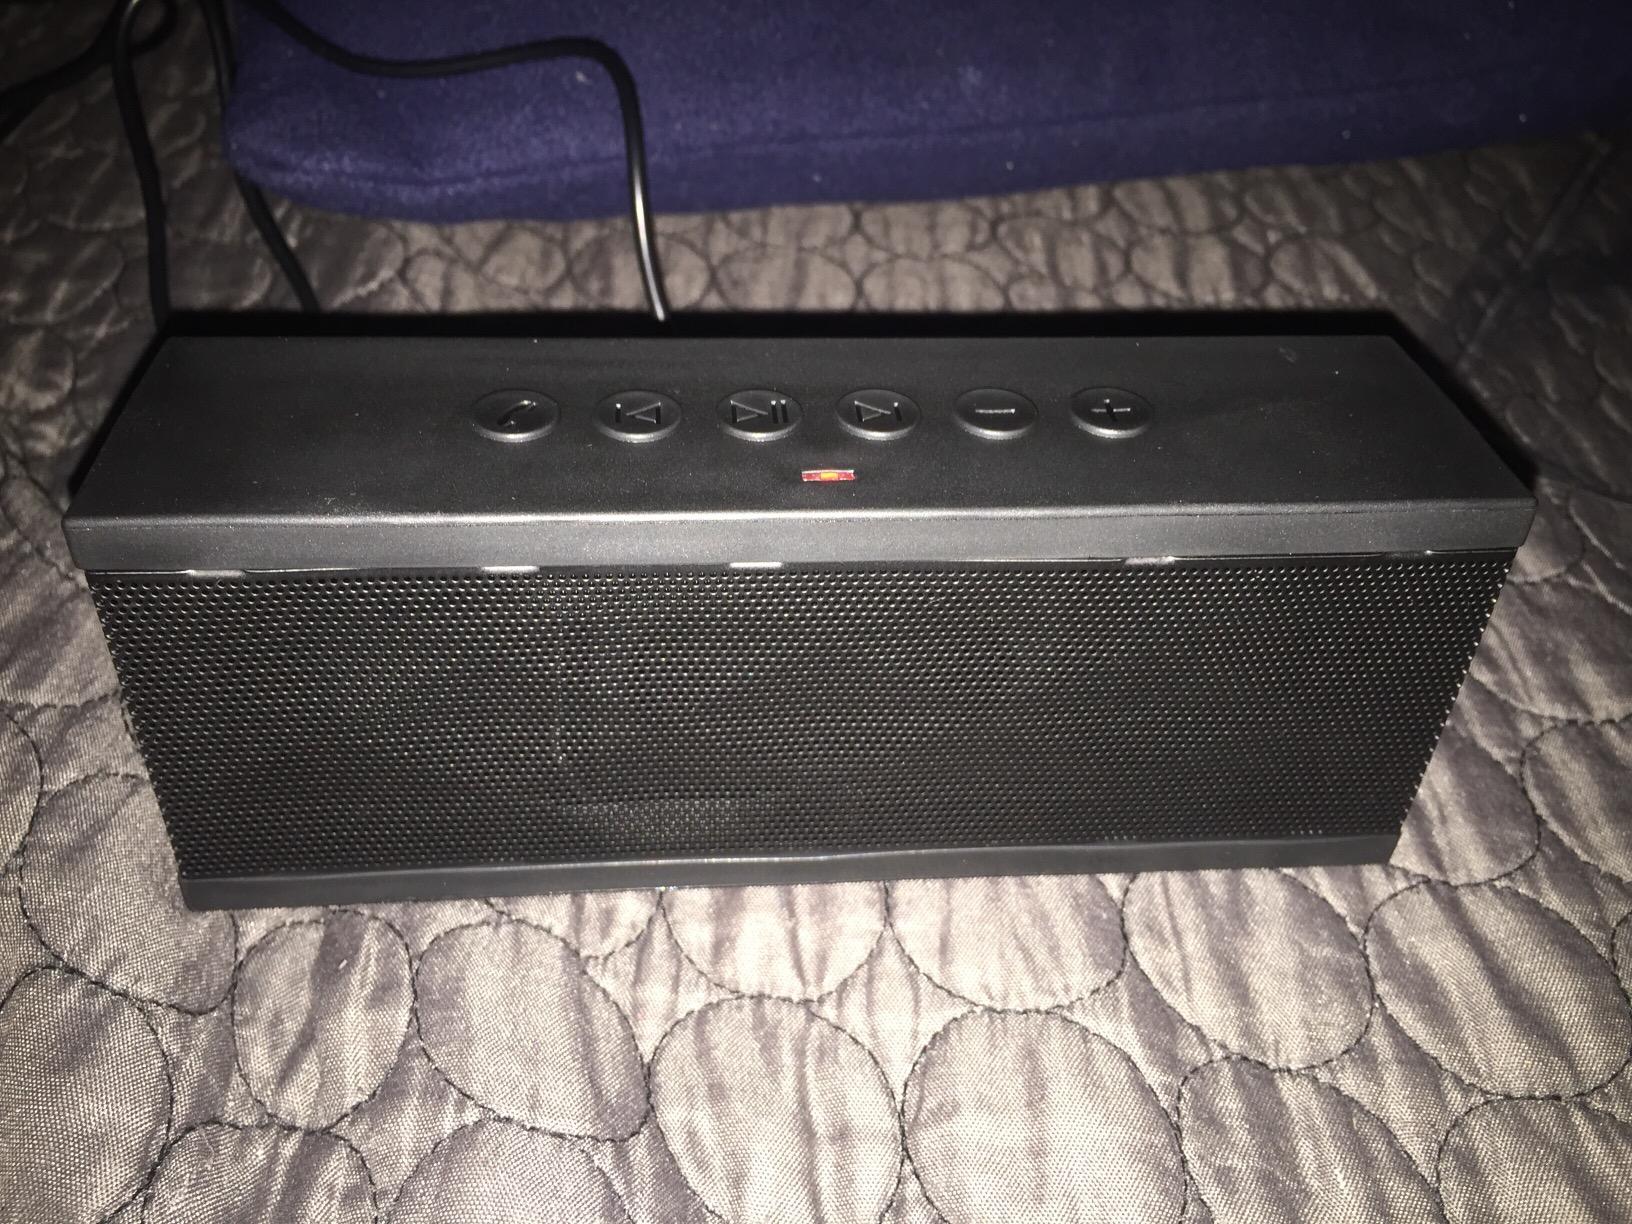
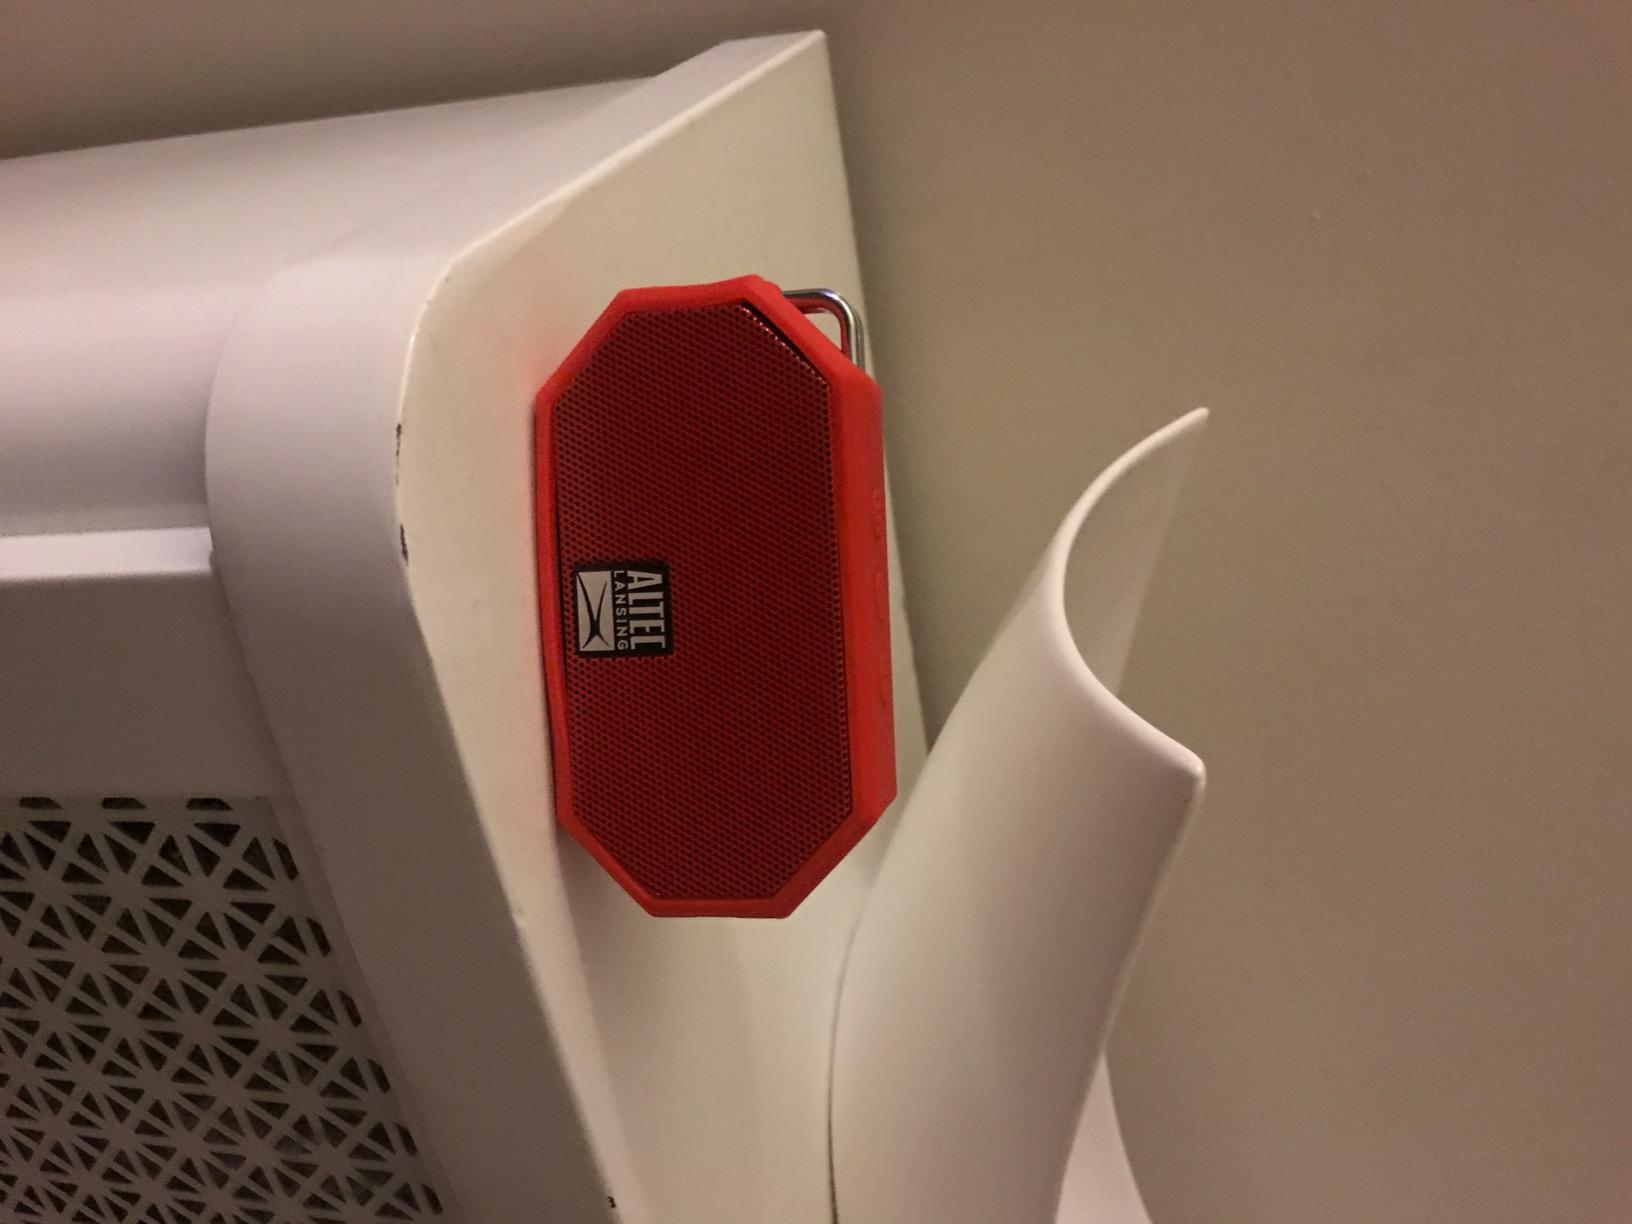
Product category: speaker
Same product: no